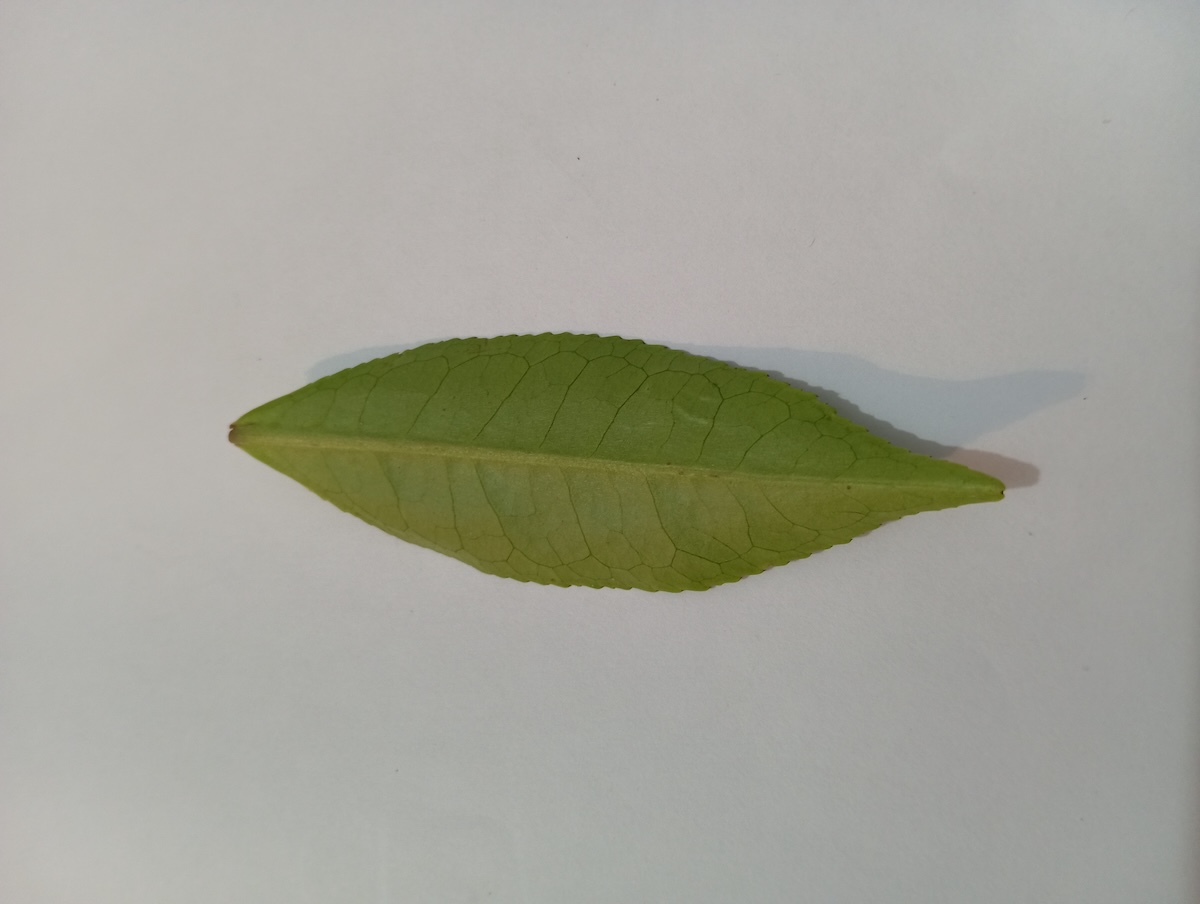
Label: Healthy leaf